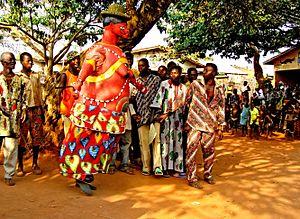
Covè est une ville et une commune du Bénin du département du Zou, située à environ 40 km d'Abomey. Elle comporte huit arrondissements. Covè est devenu sous-préfecture en 1991.
Le Zou est un département du sud du Bénin. Il doit son nom à la rivière qui le traverse, le Zou, un affluent de l'Ouémé.